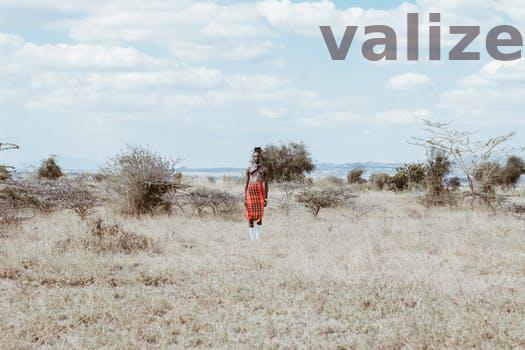
Label: Watermark